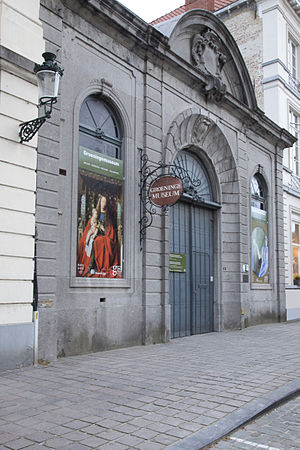
Groeningemuseum
Groeningemuseet, Dijver 12, Brugge
Groeningemuseet er et kommunalt museum i Brugge, Belgien, bygget på stedet, hvor det middelalderlige Eekhout Kloster lå.